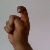
The image shows a hand gesture representing the letter 'X' in Indian Sign Language.